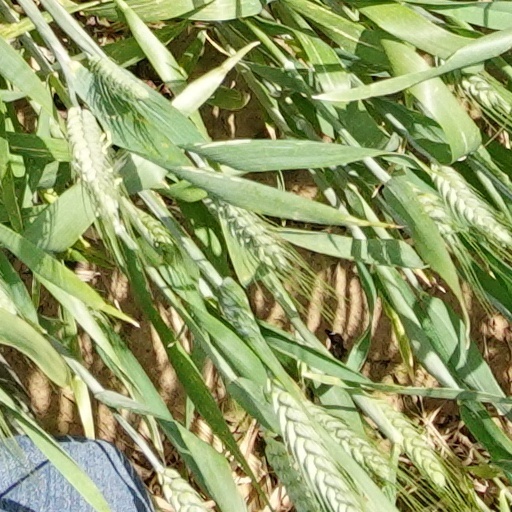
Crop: wheat